SS Kaisar-I-Hind

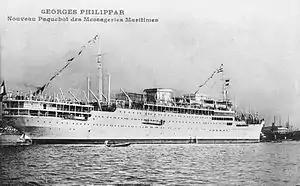
The liner

On 16 May 1932 the French liner caught fire in the Indian Ocean. "Kaisar-i-Hind" was one of several ships that went to her aid. "Kaisar-i-Hind" patrolled in search of lifeboats and liferafts believed to be making for the coast, but found none.